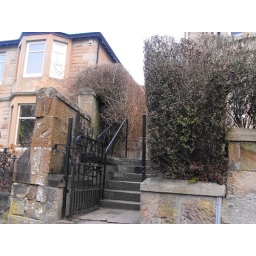
Stonelaw road steps to Stan Laurels house in Rutherglen.